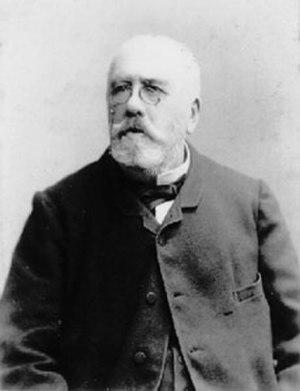
Fortuné Hippolyte Auguste Abraham-Dubois, dit Fortuné du Boisgobey, né à Granville le 11 septembre 1821 et mort le 26 février 1891 à Paris, est un auteur français de romans judiciaires et policiers, mais aussi de romans historiques, ainsi que quelques récits de voyage.